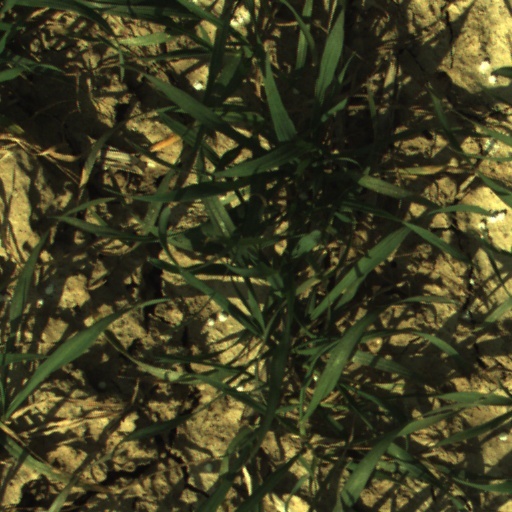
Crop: wheat